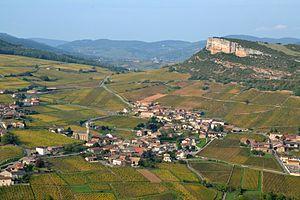
Roche de Vergisson et le village de Vergisson, depuis la roche de Solutré (Saône-et-Loire, France).